Elliptio

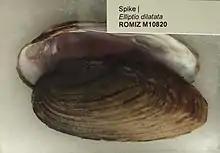
"Elliptio dilatata" museum specimen

Elliptio is a genus of medium- to large-sized freshwater mussels, aquatic bivalve mollusks in the family Unionidae, commonly known as the unionids, freshwater mussels or naiads.